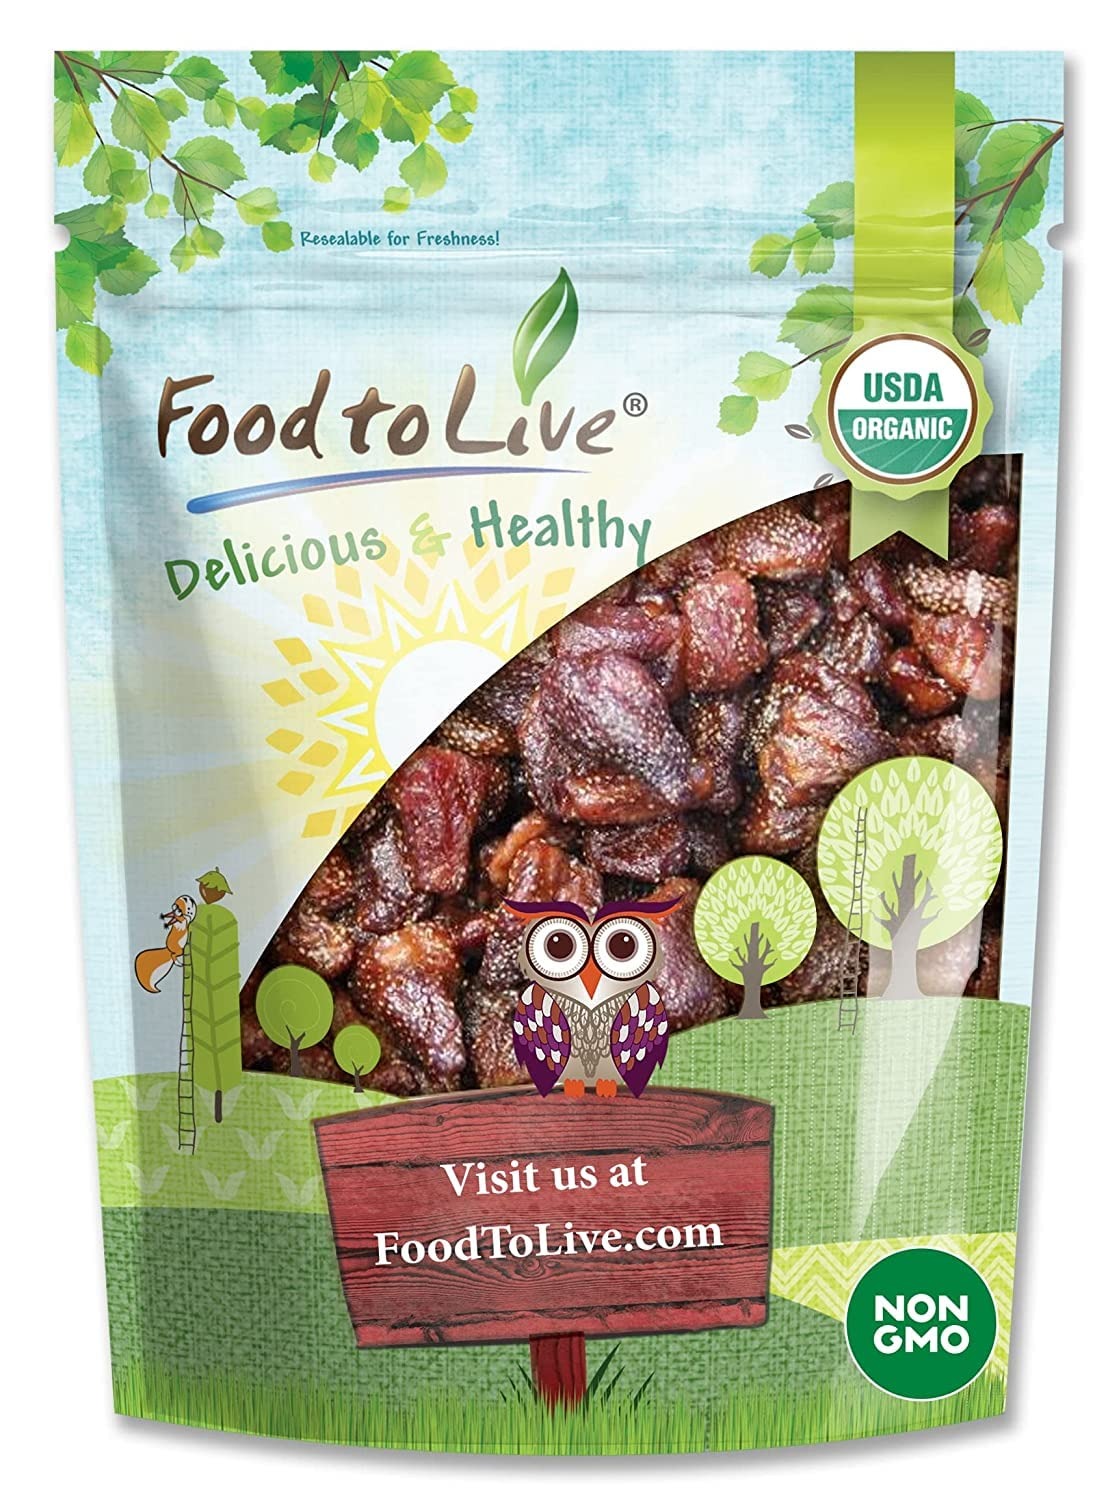
Item Name: Organic Dried Strawberries, 8 Ounces – Non-GMO, Kosher, Sweetened, Unsulfured, Vegan, Bulk, Product of the USA
Bullet Point 1: ✔️CERTIFIED ORGANIC: Organic Dried Cranberries are 100% free of any contaminants.
Bullet Point 2: ✔️HEALTHY SNACK: Eat Organic Dried Strawberries on any diet as they are low in fat.
Bullet Point 3: ✔️NUTRITION BOOST: Organic Dried Strawberries are packed with essential nutrients and vitamins.
Bullet Point 4: ✔️VERSATILE COOKING INGREDIENT: Organic Dried Strawberries can be used for making pies, crumbs, desserts, cocktails and many others.
Bullet Point 5: ✔️ANTIOXIDANT BOOST: Organic Dried Strawberries have a high content of antioxidants.
Value: 8.0
Unit: Ounce

Price: 18.47